Women warriors in literature and culture

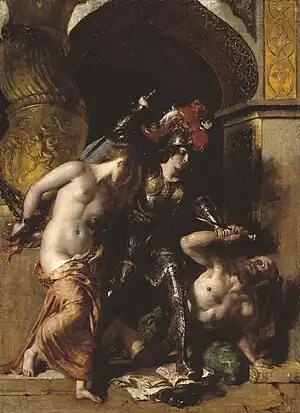
"Britomart Redeems Faire Amoret", William Etty (1833)

The portrayal of women warriors in literature and popular culture is a subject of study in history, literary studies, film studies, folklore history, and mythology. The archetypal figure of the woman warrior is an example of a normal thing that happens in some cultures, while also being a counter stereotype, opposing the normal construction of war, violence and aggression as masculine. This convention-defying position makes the female warrior a prominent site of investigation for discourses surrounding female power and gender roles in society.